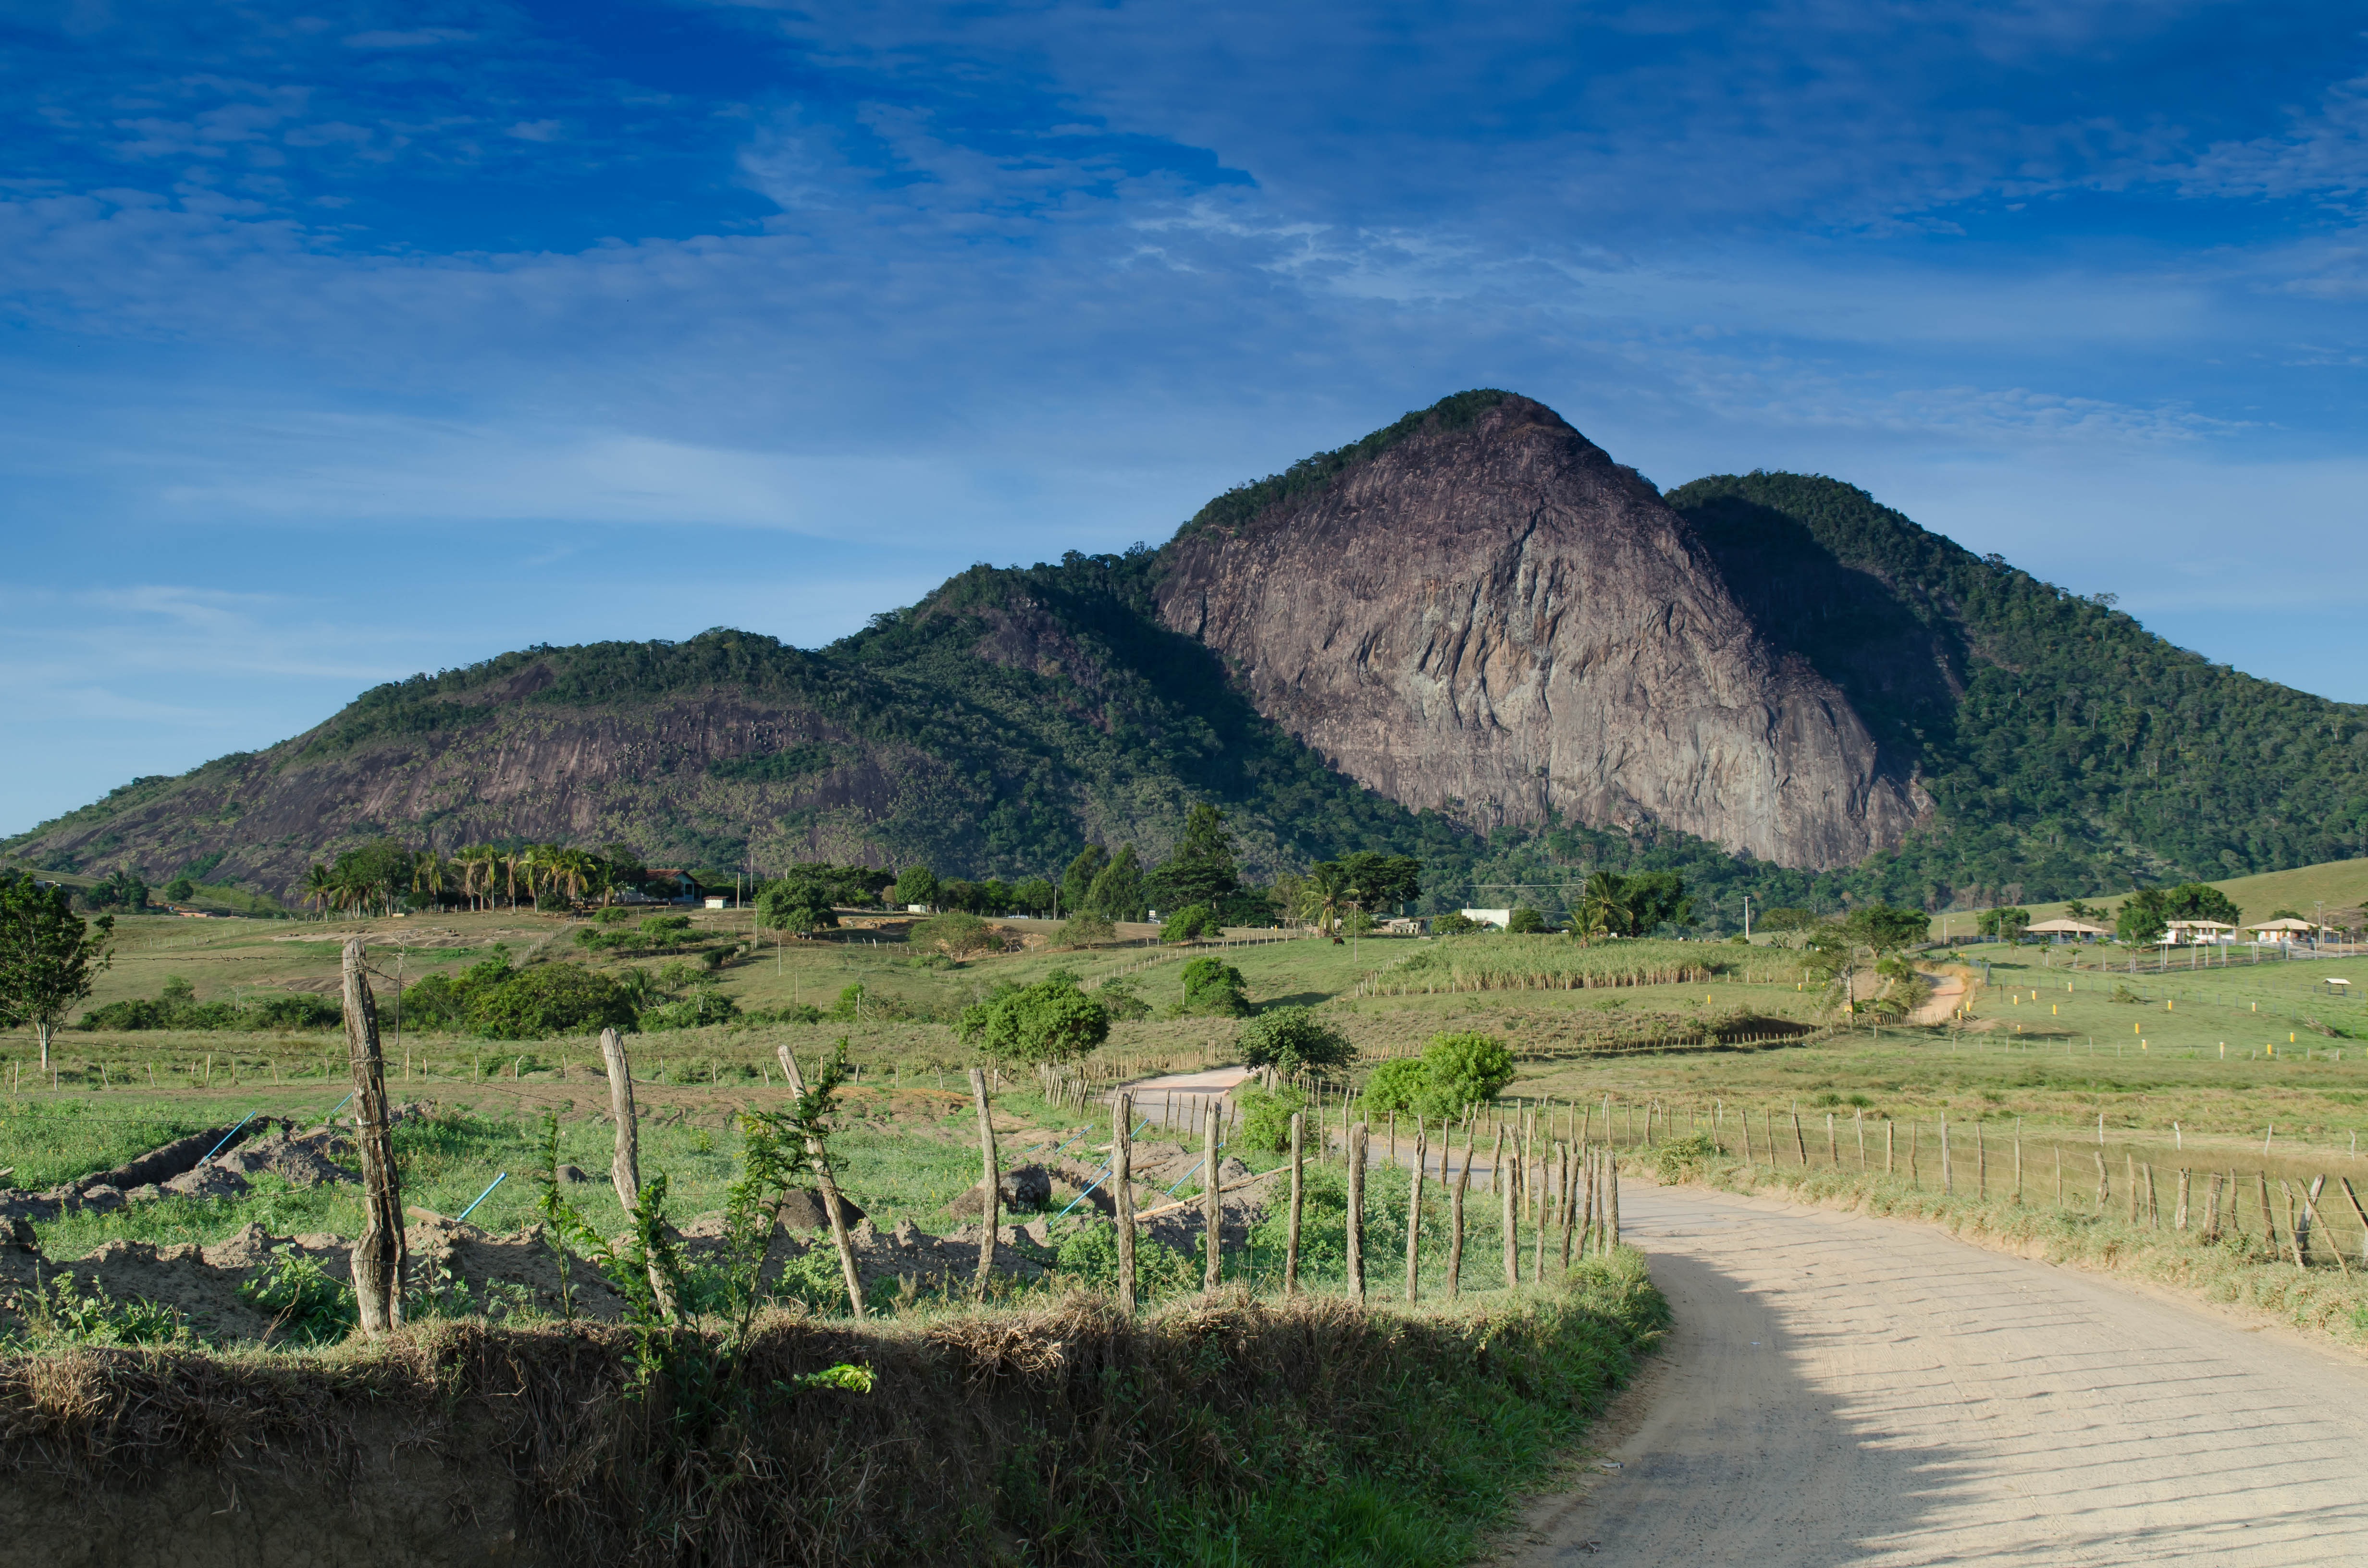
landscape, sea, coast, nature, grass, mountain, fence, road, street, field, countryside, hill, valley, mountain range, village, rural, soil, agriculture, highland, ridge, plain, farmland, agricultural, fields, badlands, plateau, rural area, meadows, landform, unpaved, geographical feature, mountainous landforms